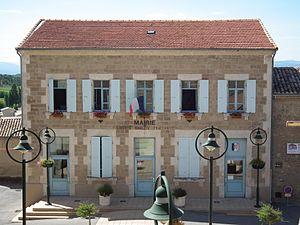
Mairie d'Upie - Drôme - France
Upie est une commune française située dans le département de la Drôme, en région Auvergne-Rhône-Alpes.